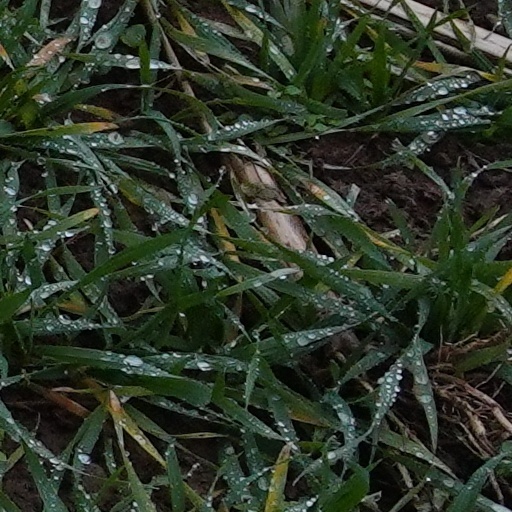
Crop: wheat